Joseph Rock

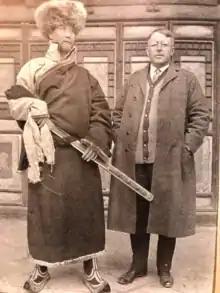
Rock with the Prince of Choni in Gansu, 1925

Despite the scale of his botanical collecting, for which he primarily received his funding, Rock published nothing on the flora of China (although later he did work on a large phytogeographical study, partially published posthumously). By the end of the 1920s, his attention turned decisively to the culture of the Nakhi people. He wrote a two volume cultural history of the Nakhi and many studies of the texts and ritual ceremonies of the Dongba, a term that refers to both the religious texts and the shaman priests who composed them. The Nakhi Dongba were prolific composers of recitation texts using a unique script typically described as pictographic, although it is better understood as a rebus-like mnemonic device that complexly combines iconic and phonetic elements. The script required intensive training to be read or interpreted, and therefore was strictly for religious purposes and largely comprehensible only by the Dongba themselves. Rock worked with a number of dongba priests to produce transcriptions and detailed readings of the most important ceremonial texts, as well as a dictionary-encyclopedia. While not the first to study the dongba script and rituals, his work is still considered the foundation of subsequent scholarship. He also collected numerous manuscripts or "books" and is responsible for the large majority (over 7,000) of the Nakhi works that exist outside of China, a third of all surviving Nakhi texts, huge numbers of which were destroyed particularly during the Cultural Revolution.